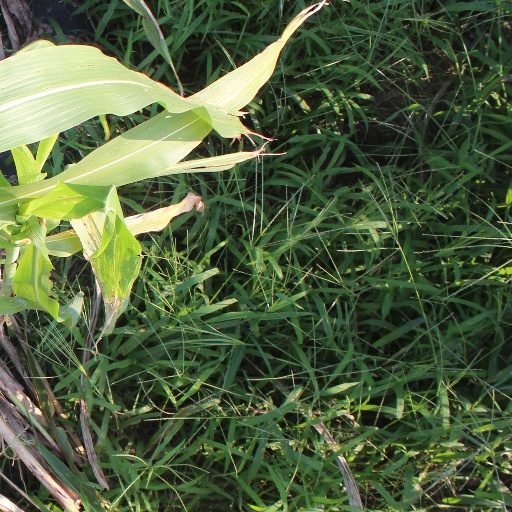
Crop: sorghum